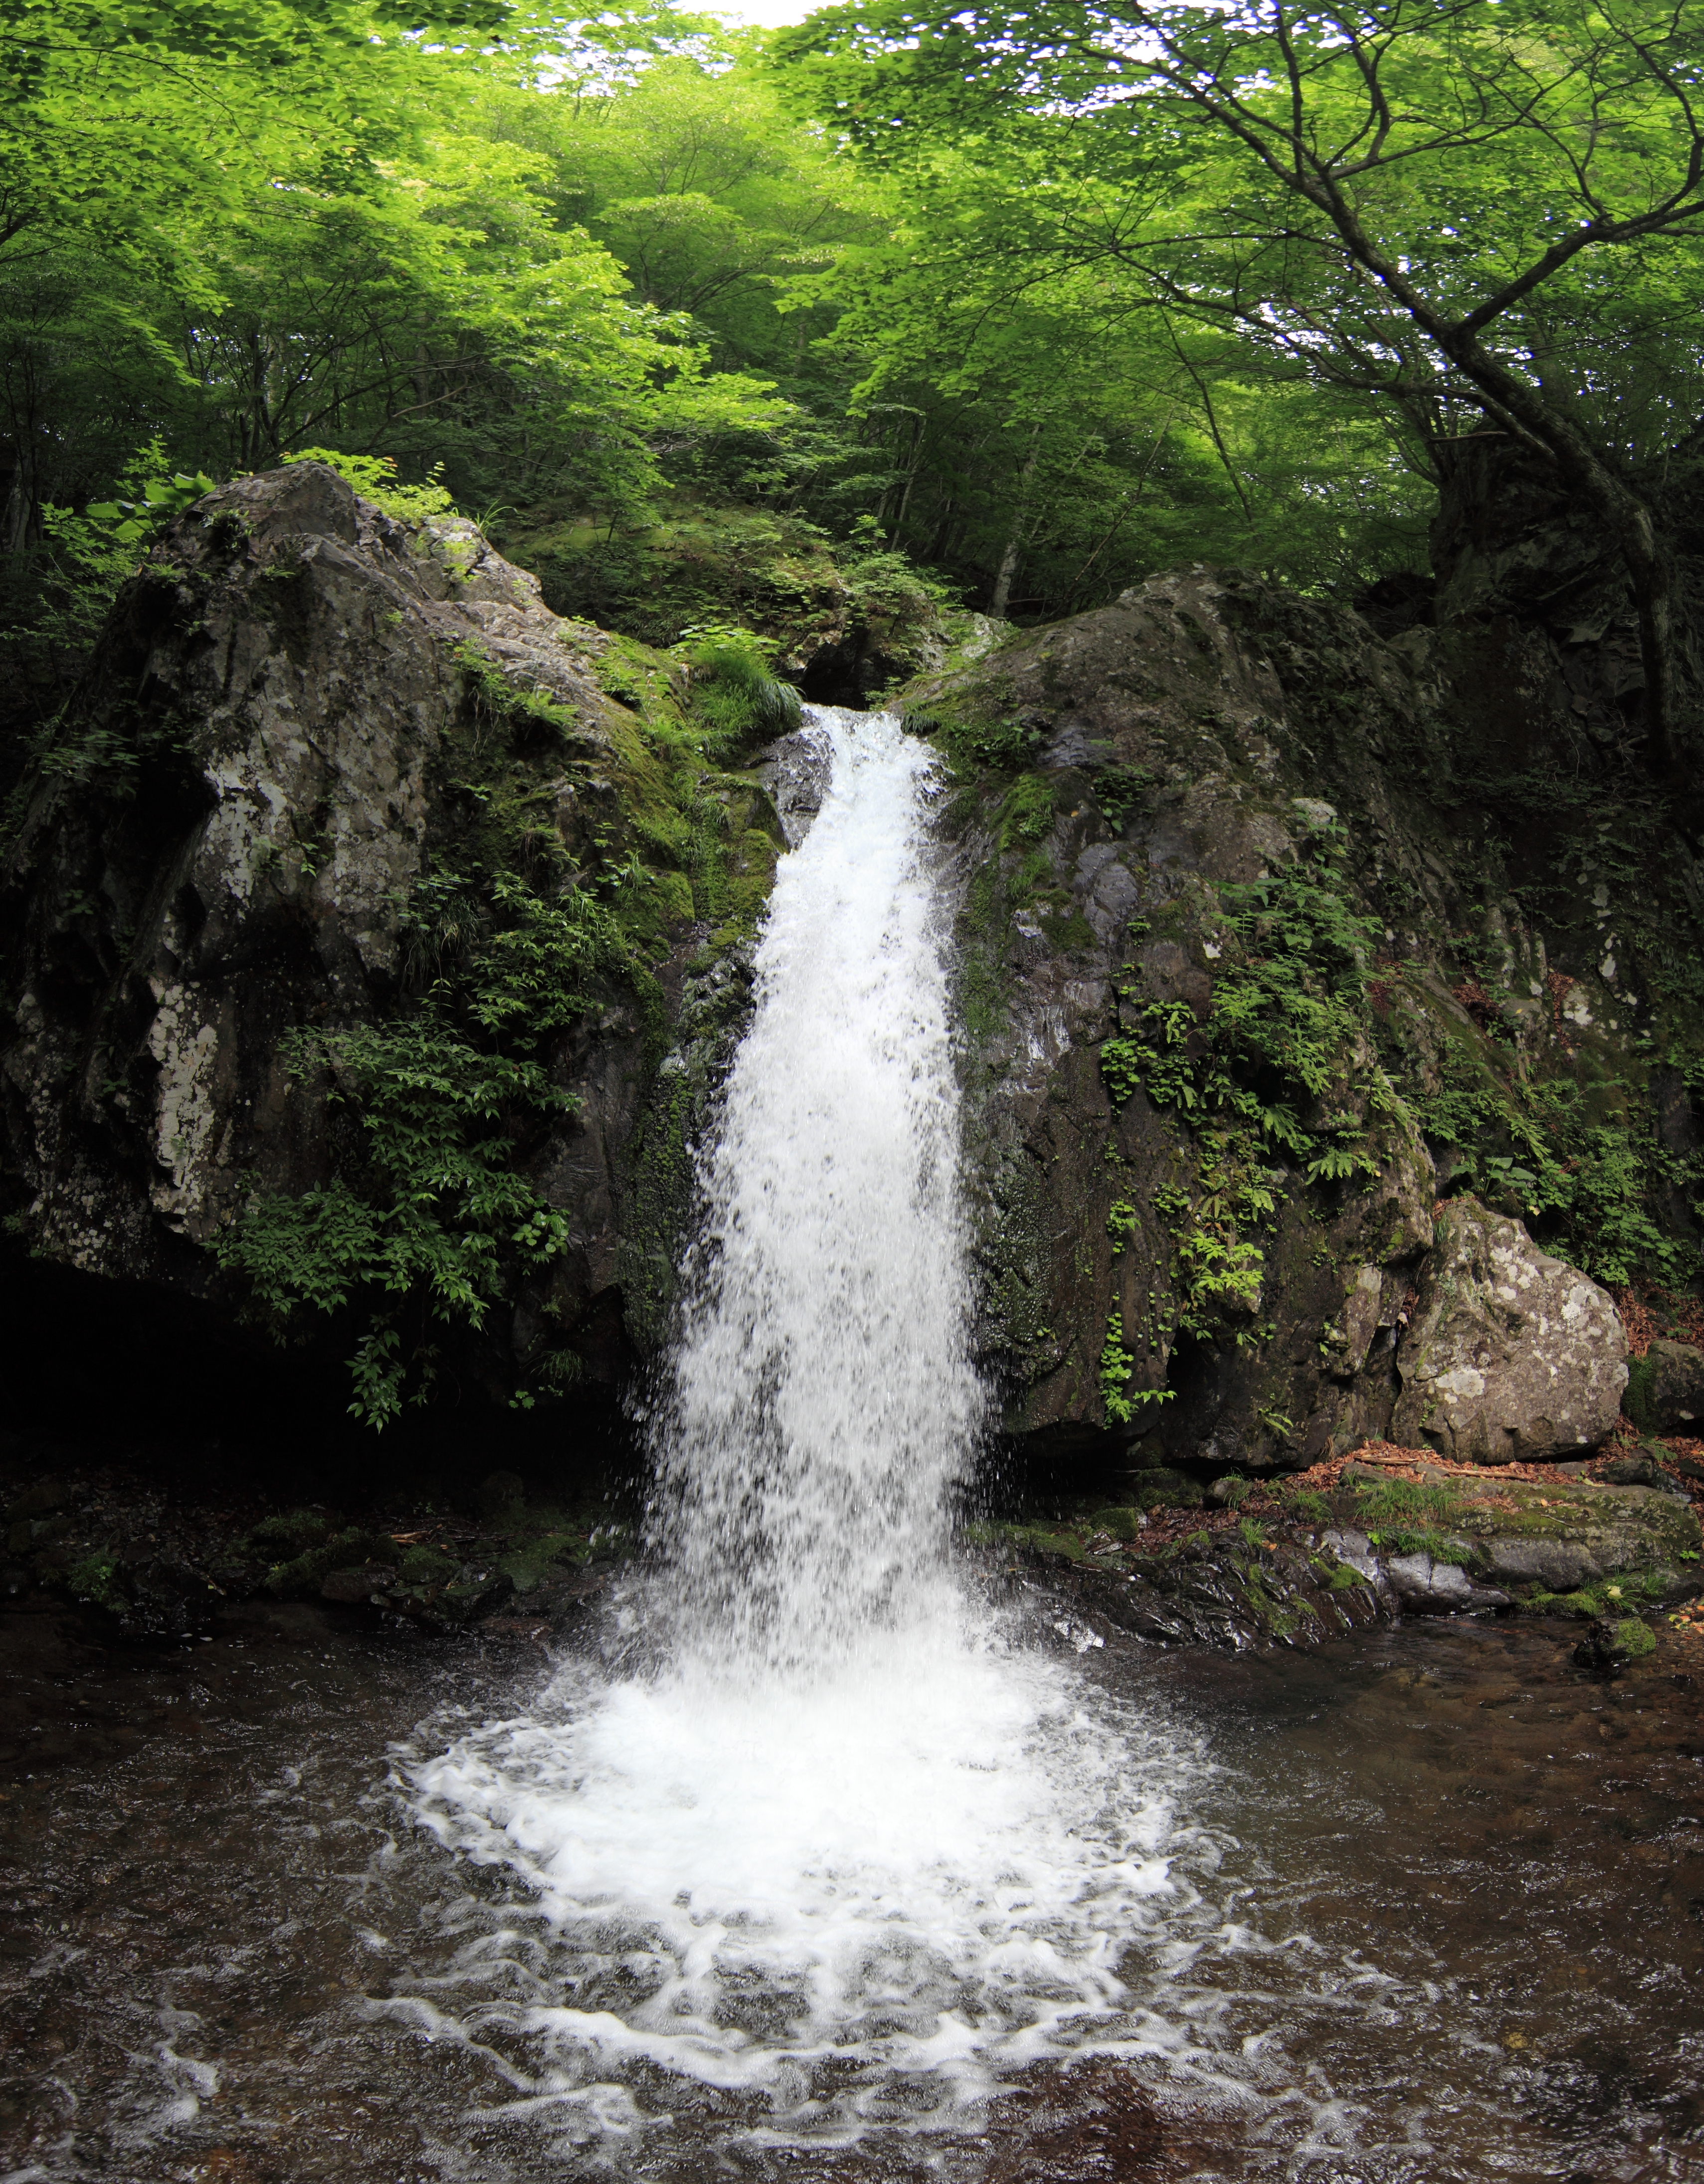
water, nature, forest, waterfall, river, formation, stream, high, jungle, body of water, rainforest, ravine, waterfalls, 5d, wasserfall, hires, markii, water feature, watercourse, hi, res, resolution, nagano, sakuhomachi, minamisaku, otomenotaki